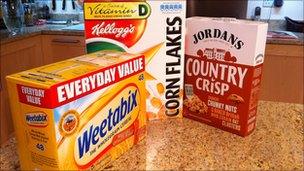
Label: cardboard